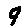
Label: 9